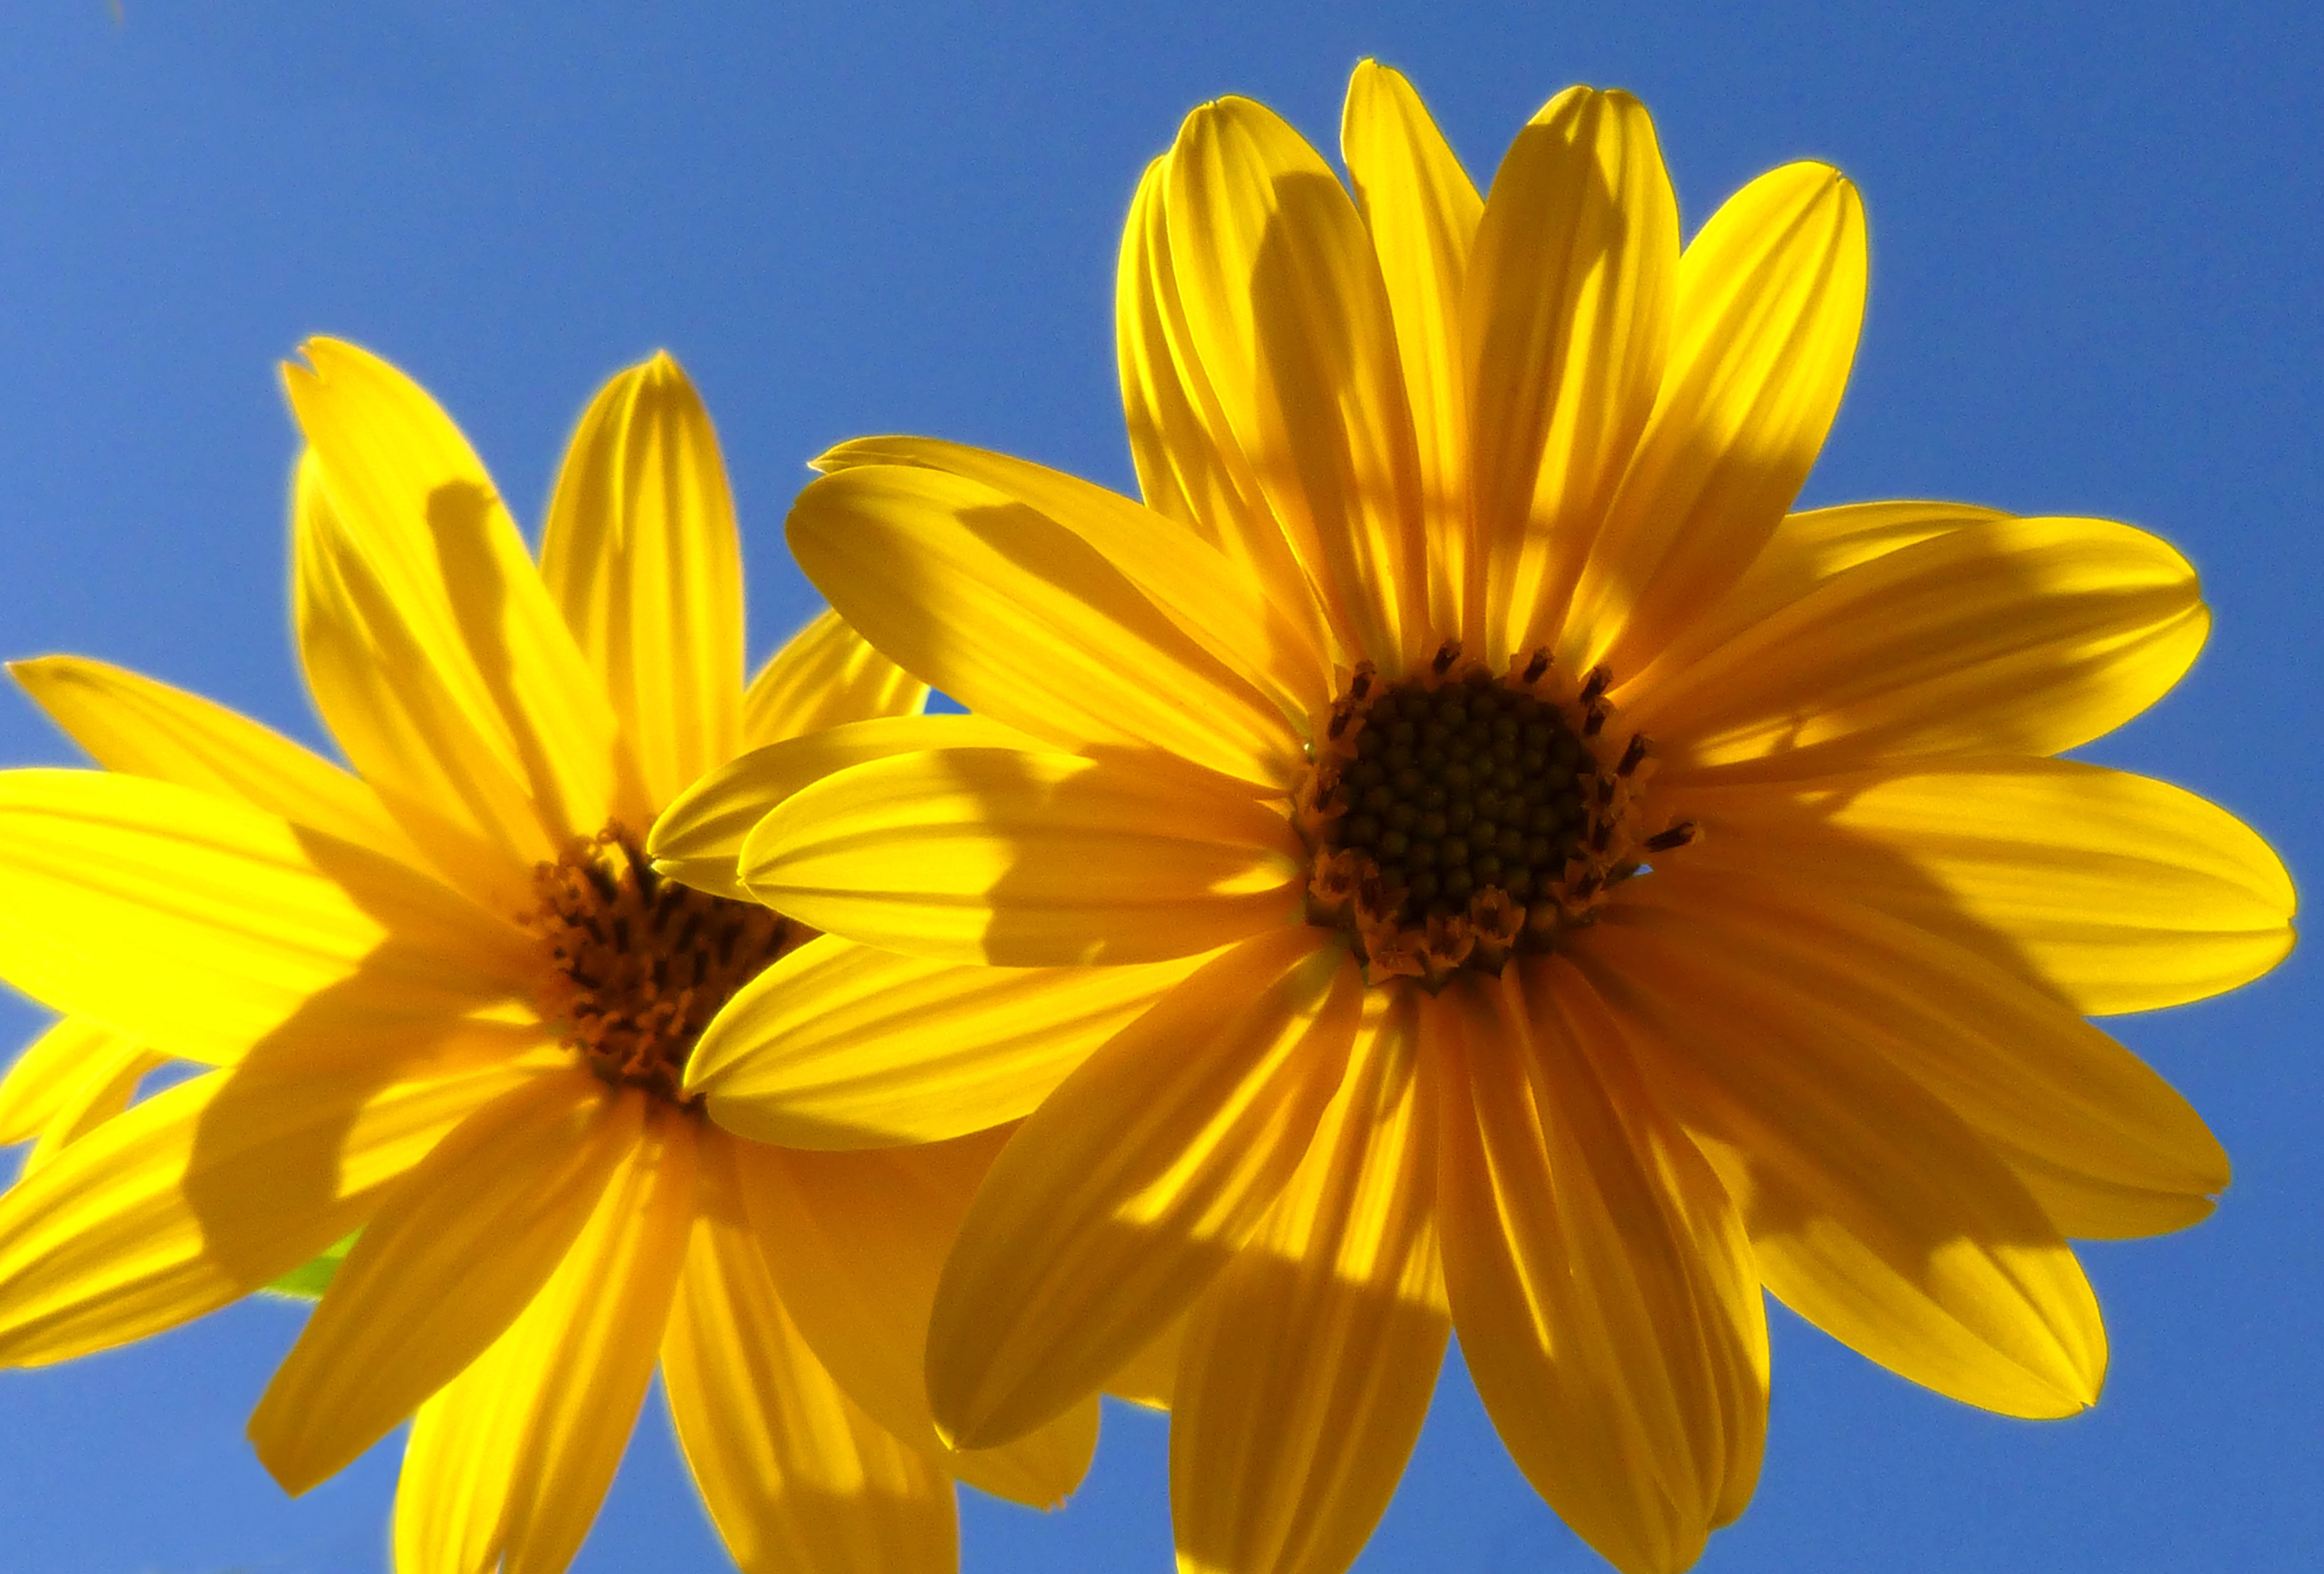
light, plant, flower, petal, daisy, herb, yellow, flora, yellow flower, wildflower, flowers, nectar, macro photography, flowering plant, daisy family, oxeye daisy, annual plant, plant stem, land plant